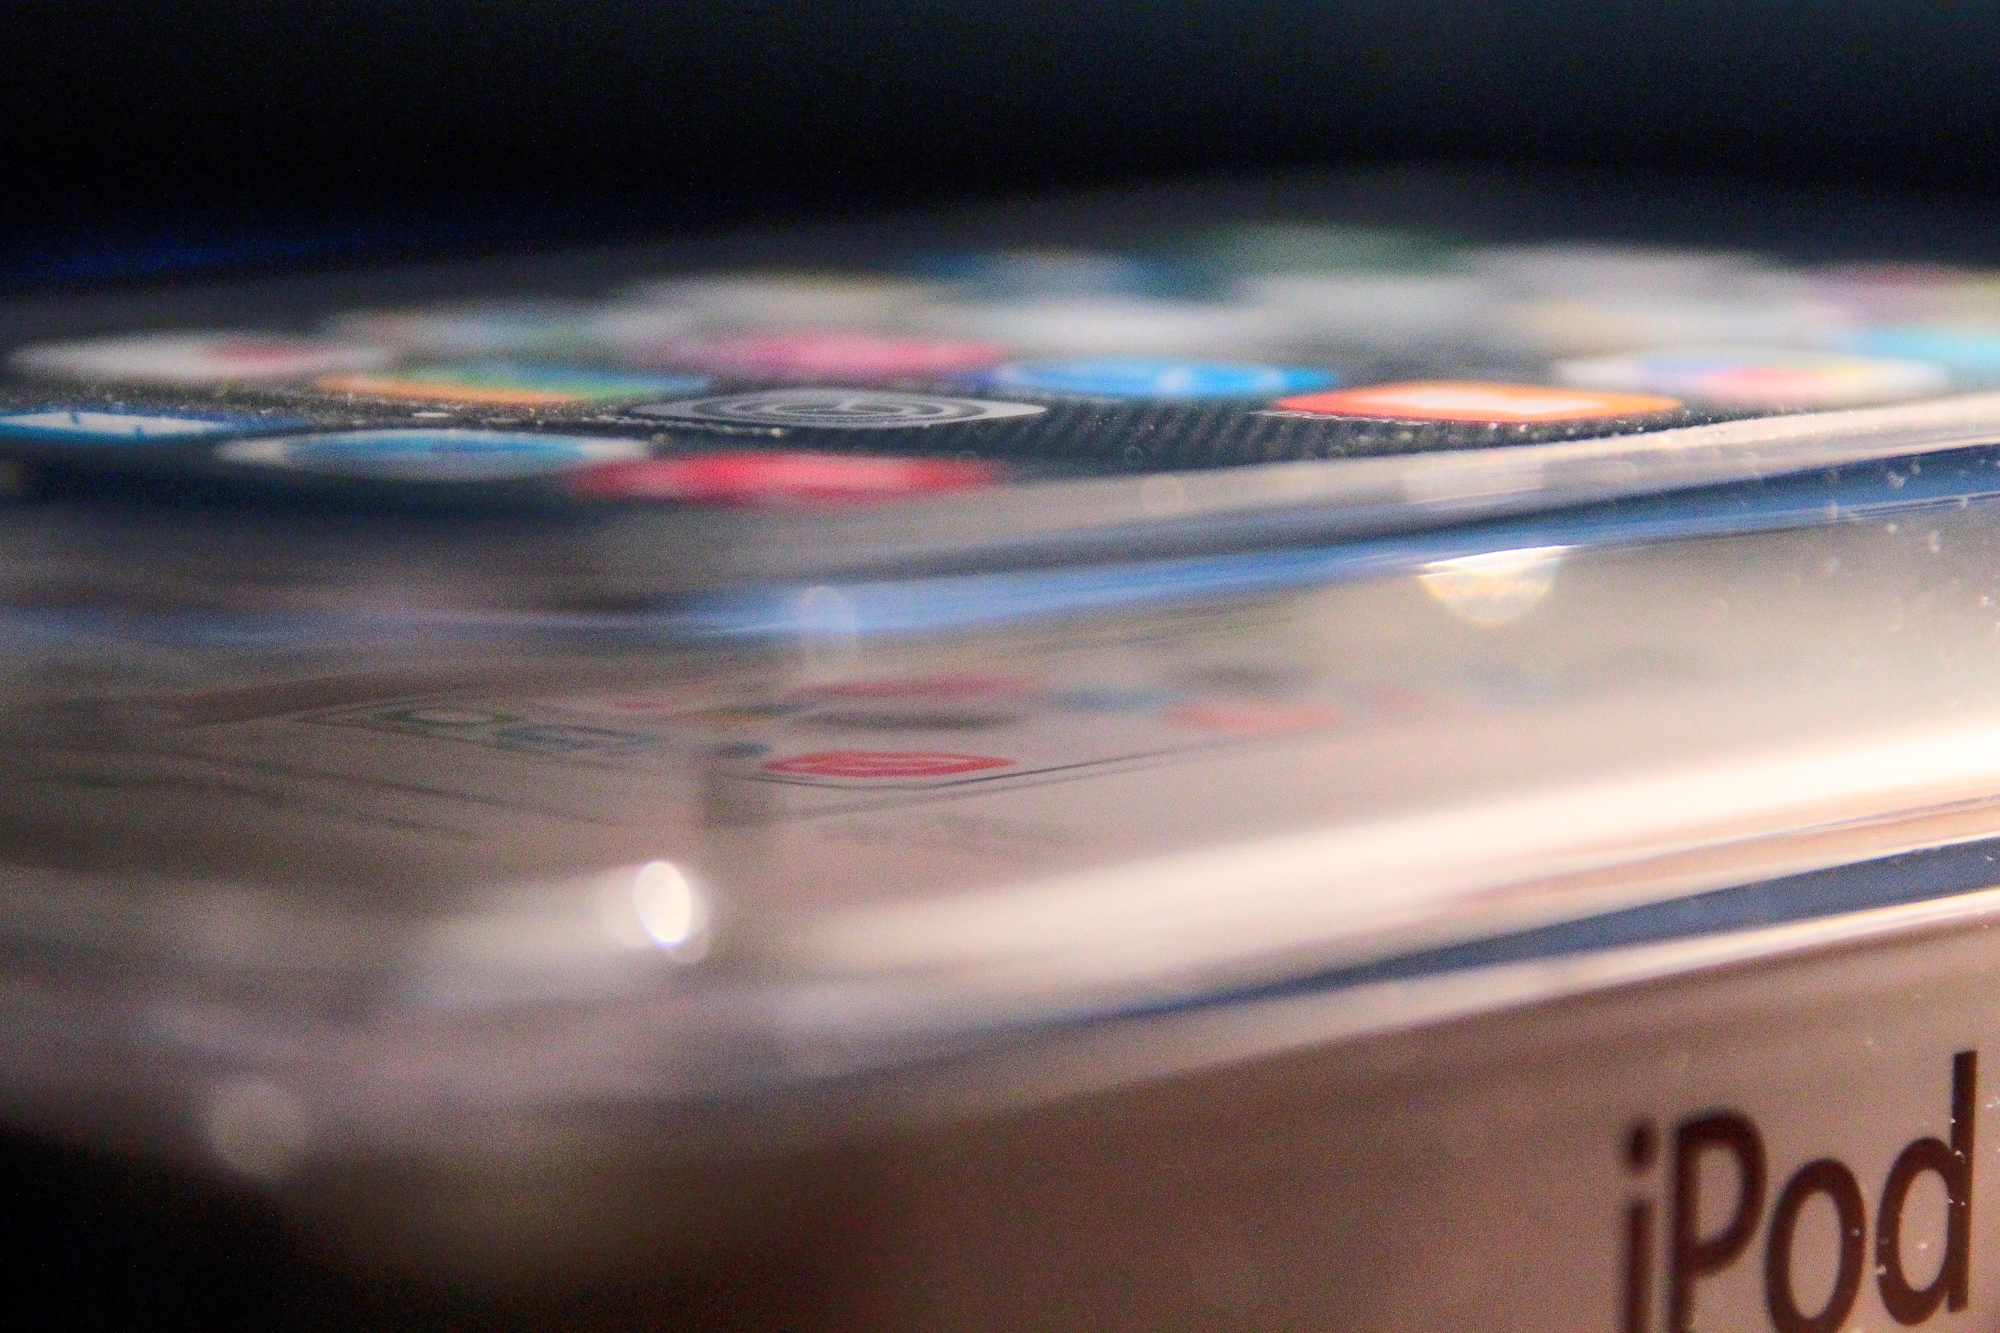
light, glass, reflection, color, gadget, close up, packaging, shape, ipod, 3652015, odc, 365the2015edition, day180, day180365, 29jun15, automotive exterior, atmosphere of earth, compact disc